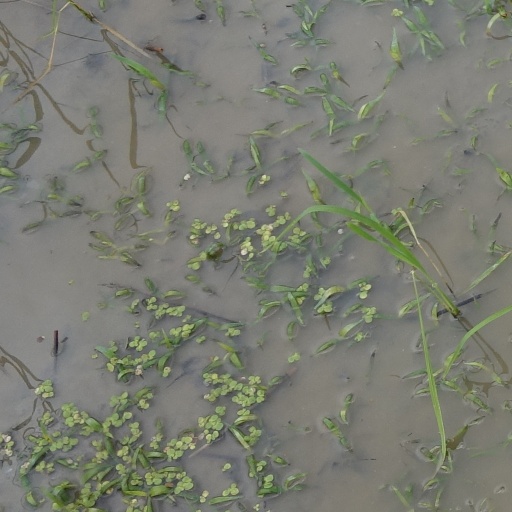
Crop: rice